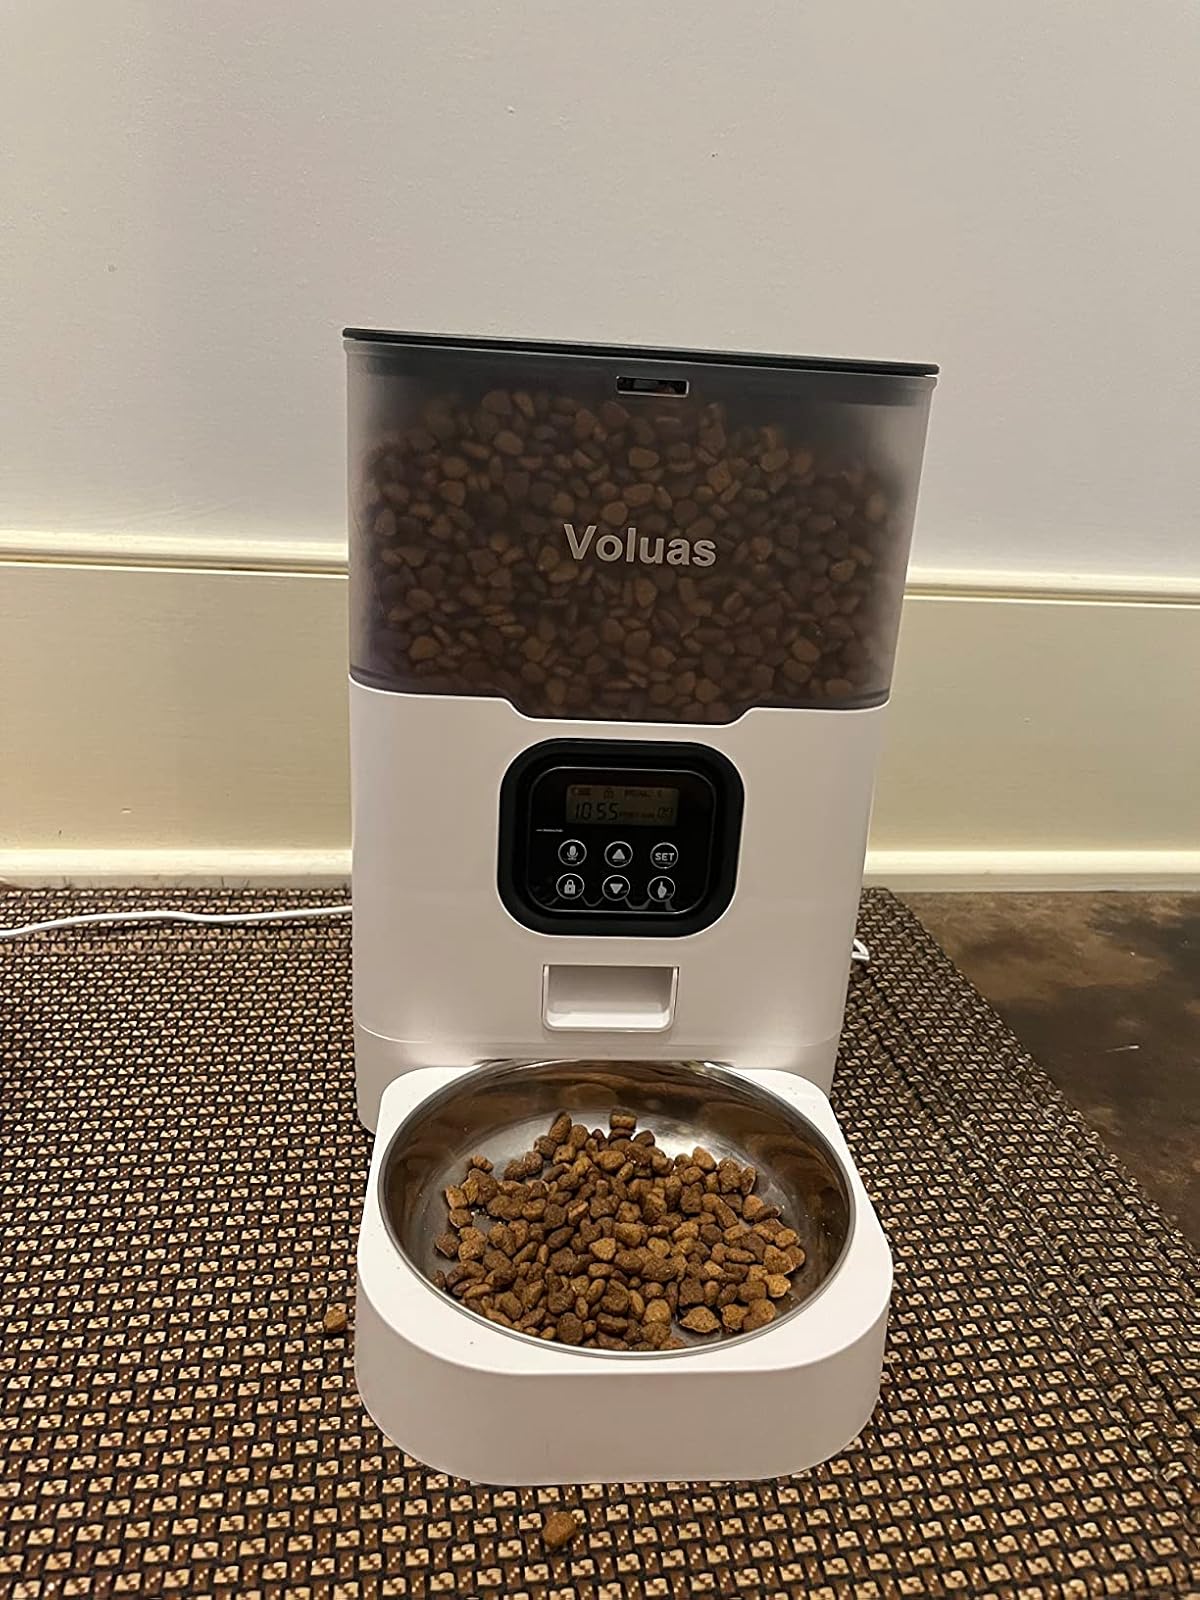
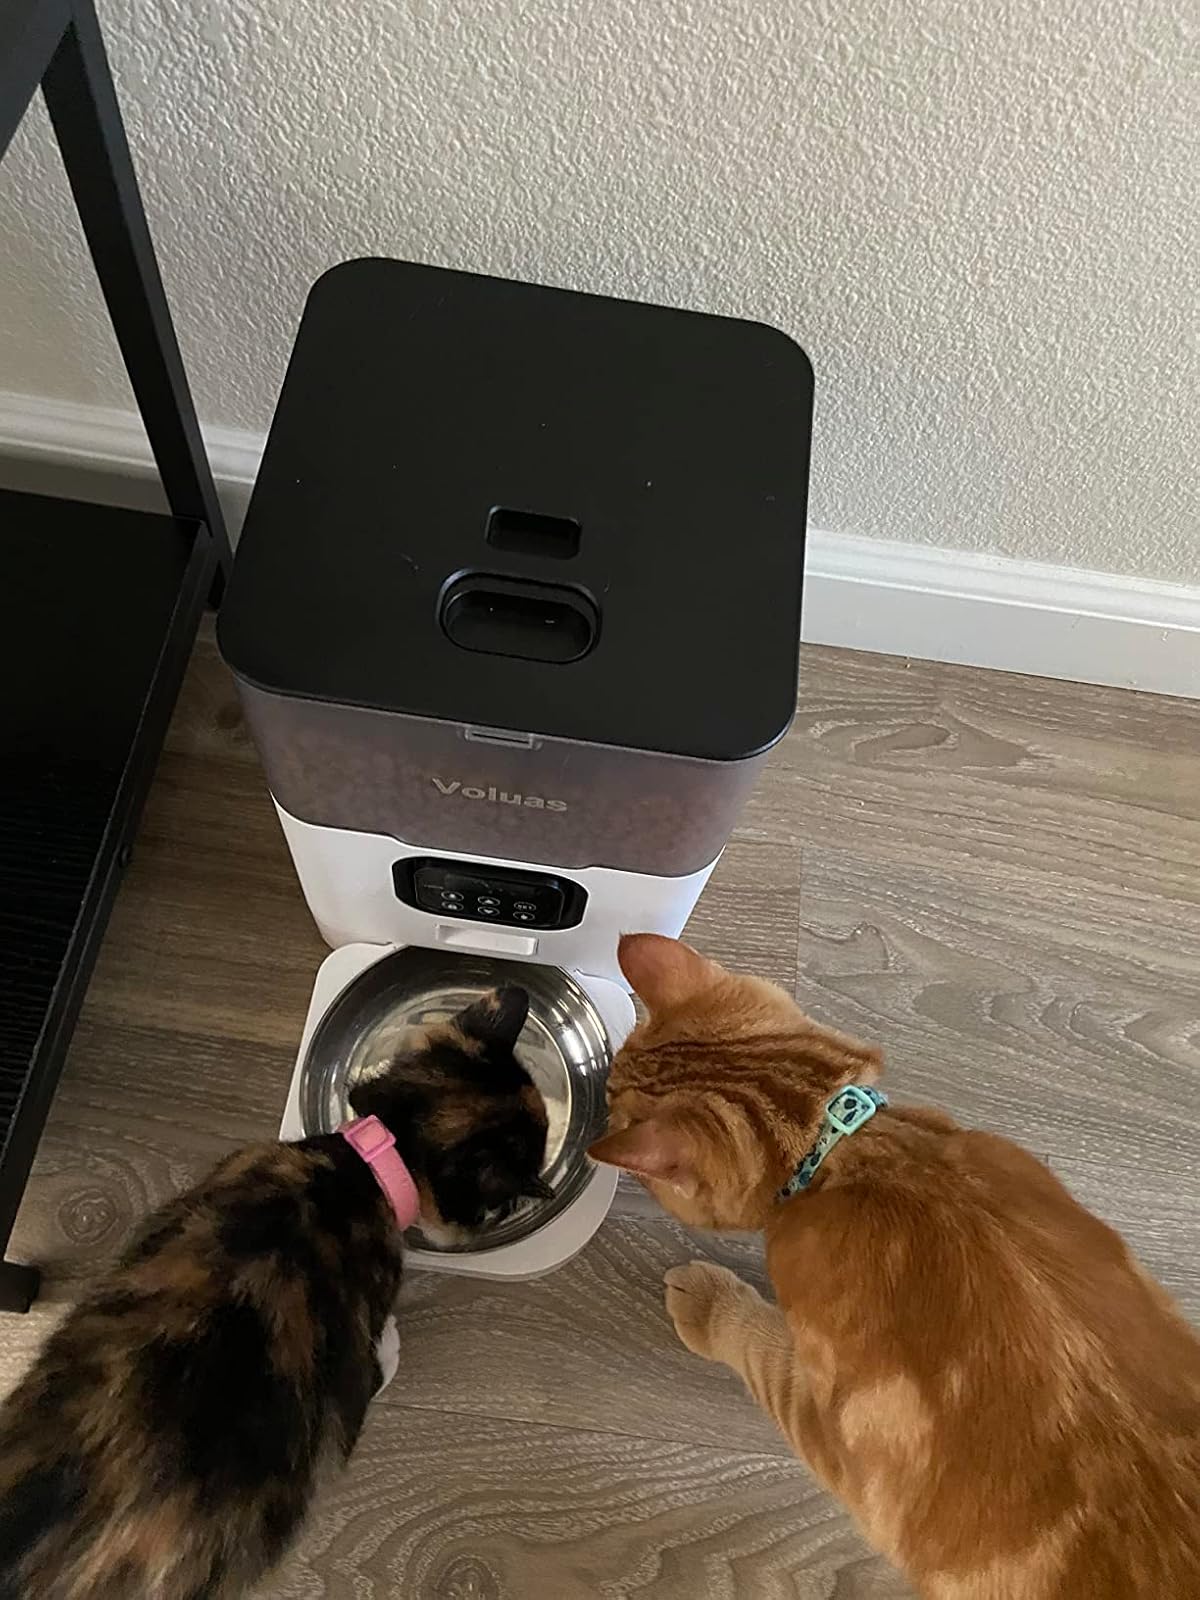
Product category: items_feeder
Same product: yes